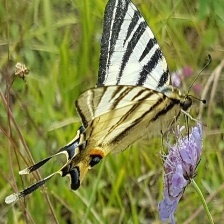
Species: SCARCE SWALLOW